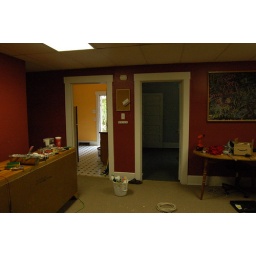
left door is the kitchen... right is bedroom downstairs... the crap lying around is the landlord's. he was fixing his biznas